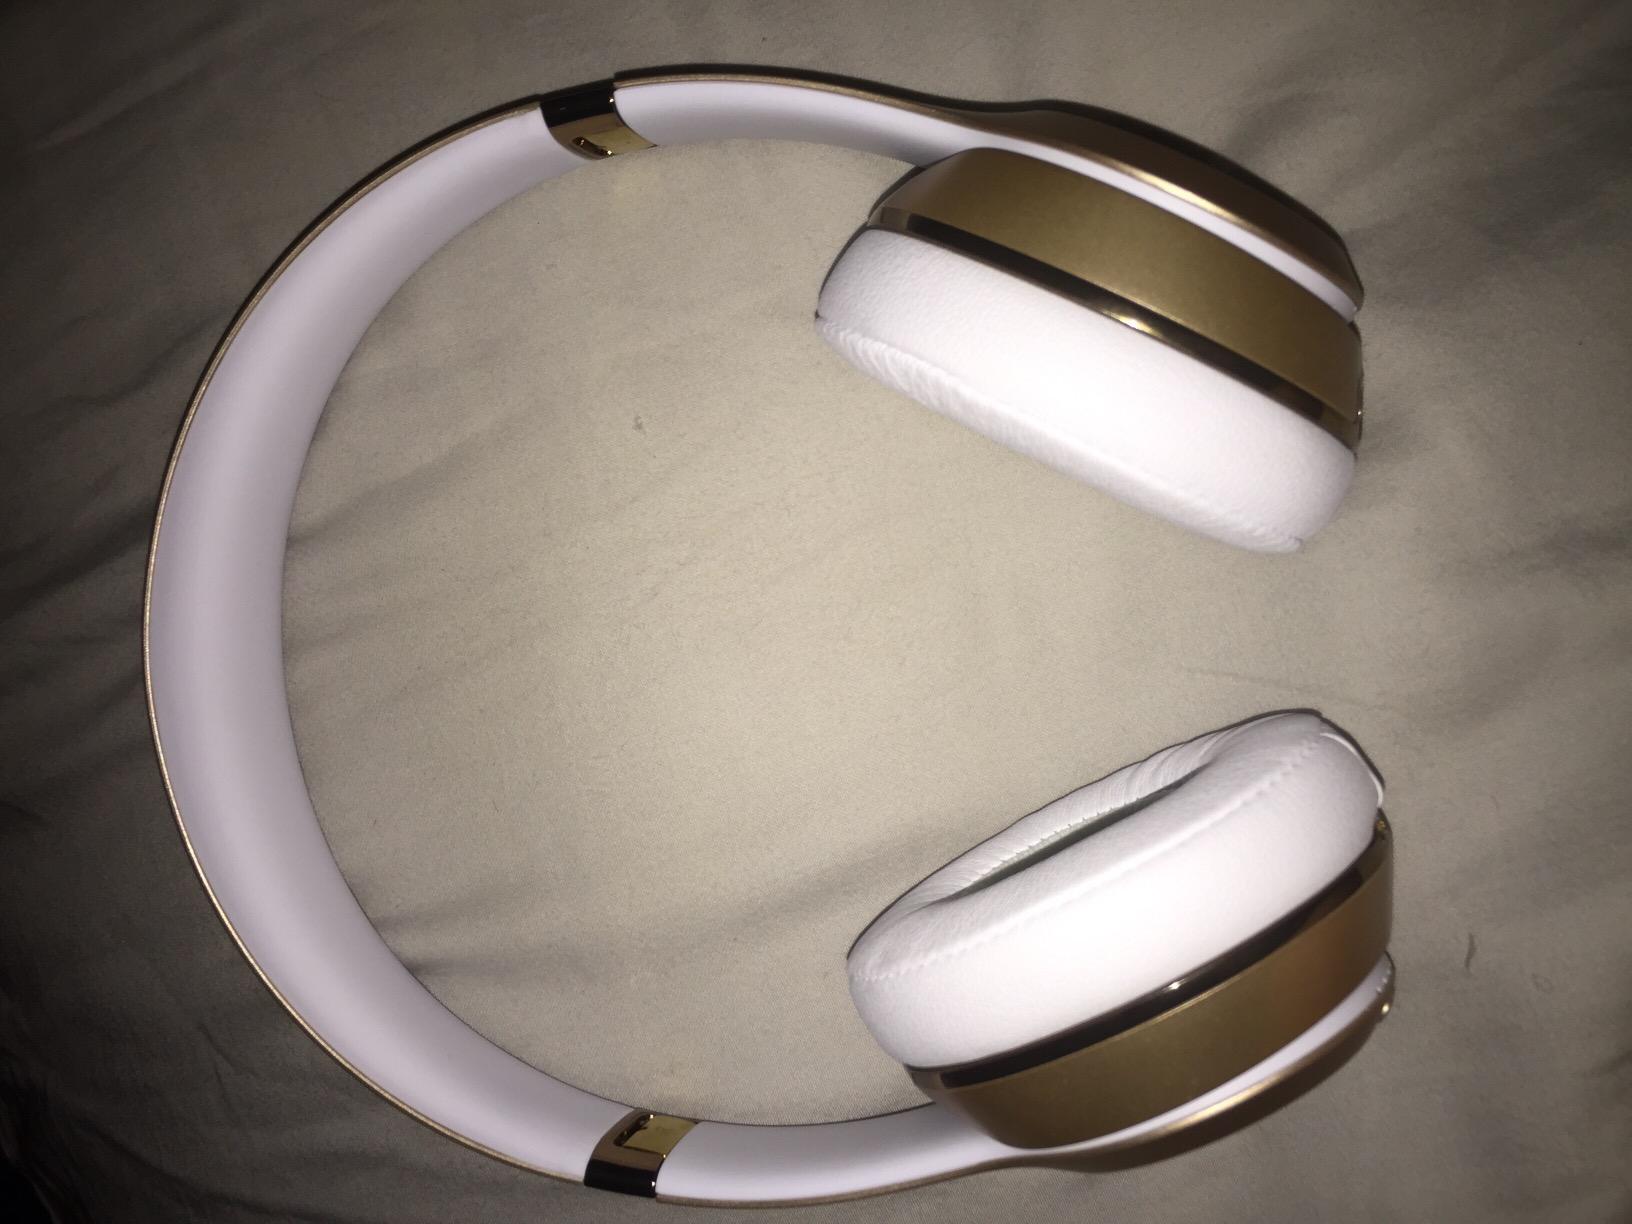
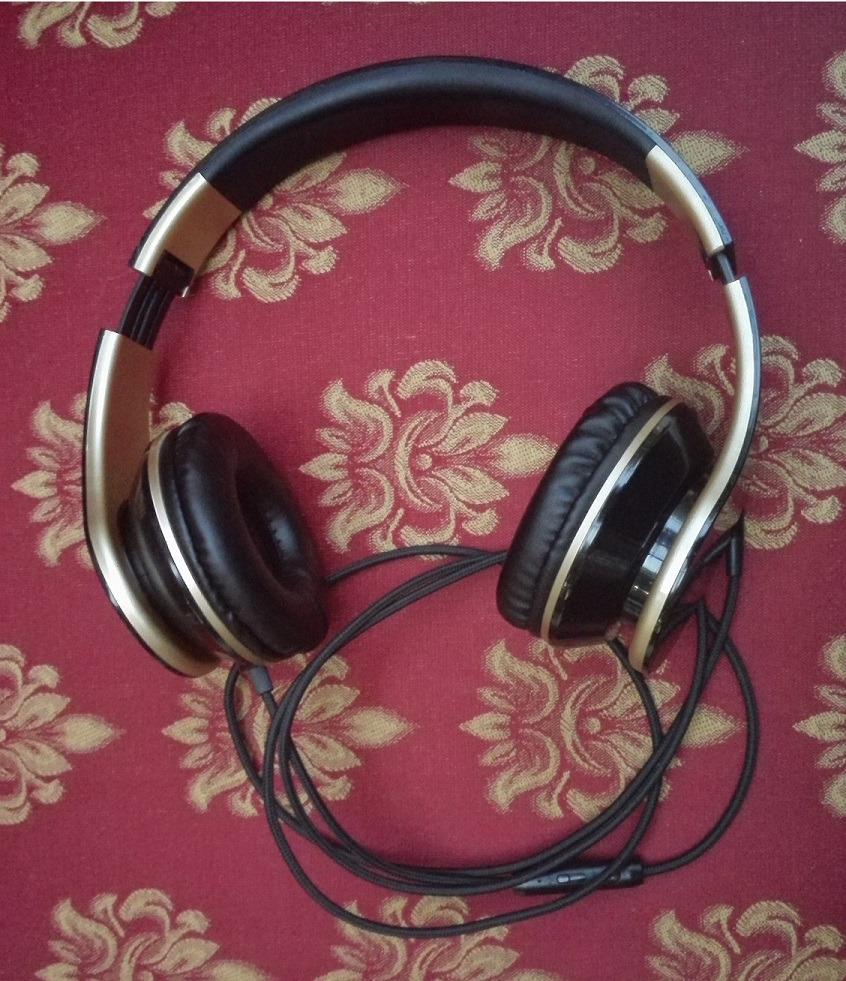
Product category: headphones
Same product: no